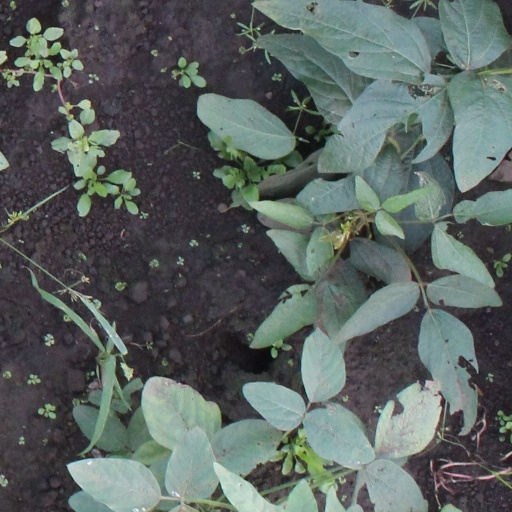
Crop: soybean